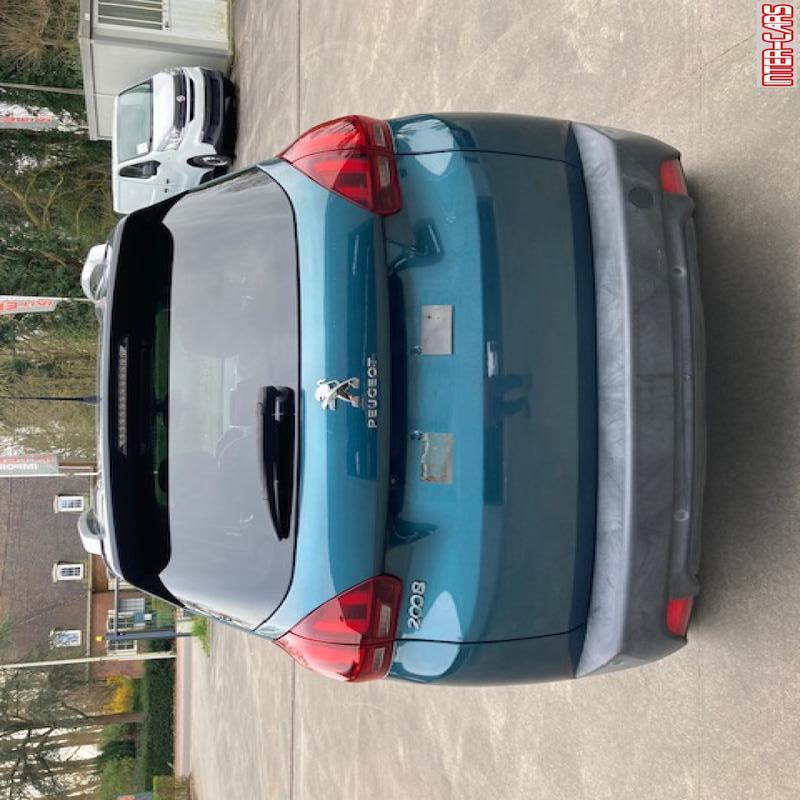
Aucun dommage détecté.
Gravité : aucun